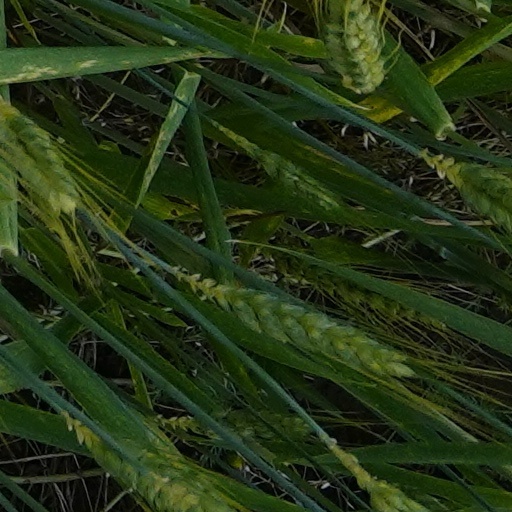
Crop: wheat